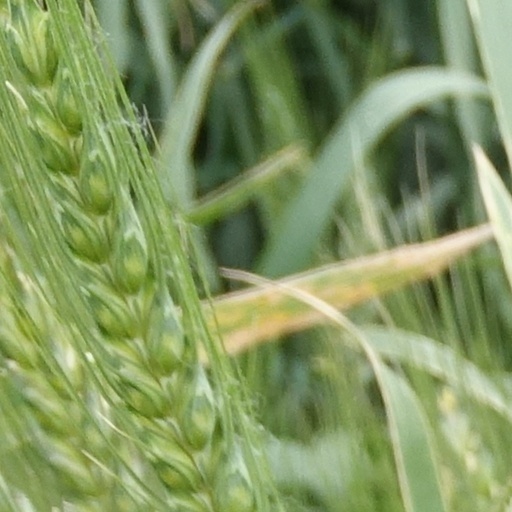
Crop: wheat